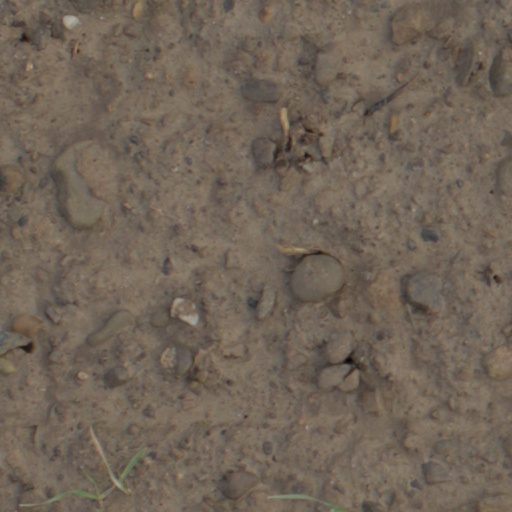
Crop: wheat